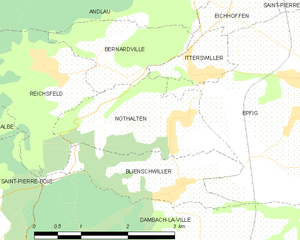
Carte des communes françaises